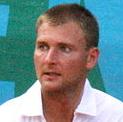
Age: 27